Percy Loraine

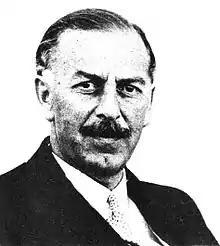

Sir Percy Lyham Loraine, 12th Baronet, (5 November 1880 – 23 May 1961) was a British diplomat. He was British High Commissioner to Egypt from 1929 to 1933, British Ambassador to Turkey from 1933 to 1939 and British Ambassador to Italy from 1939 to 1940. In later life he was involved in breeding thoroughbreds for horse racing and won the 2000 Guineas Stakes in 1954 with Darius. He was the last of the Loraine baronets, having no sons to succeed him.